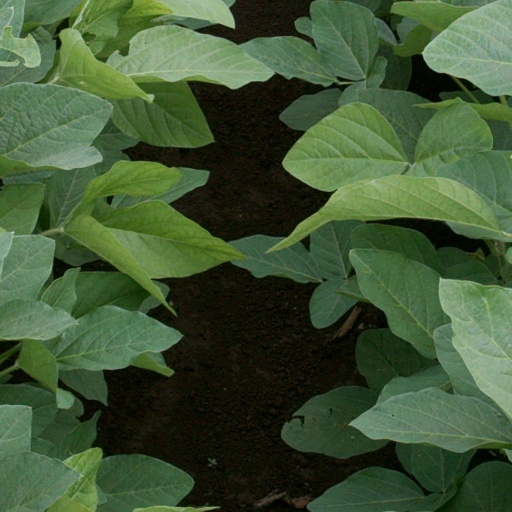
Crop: soybean